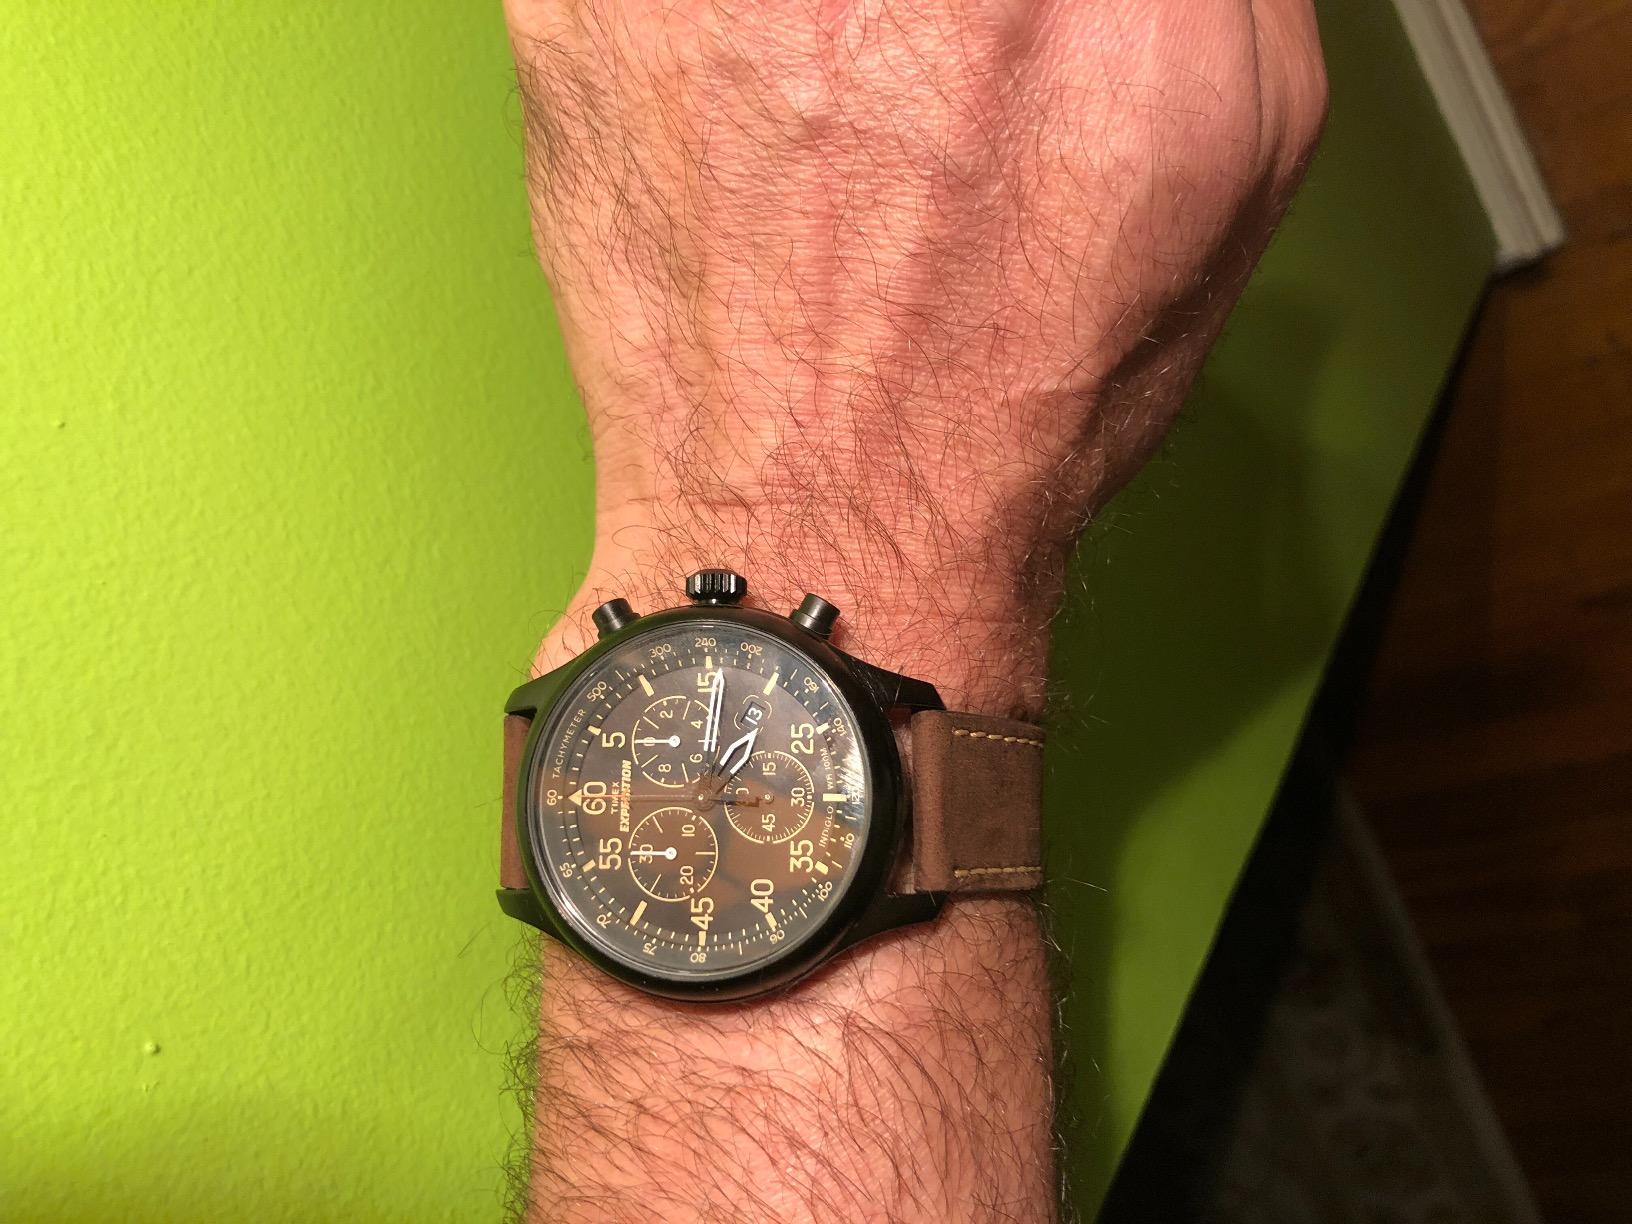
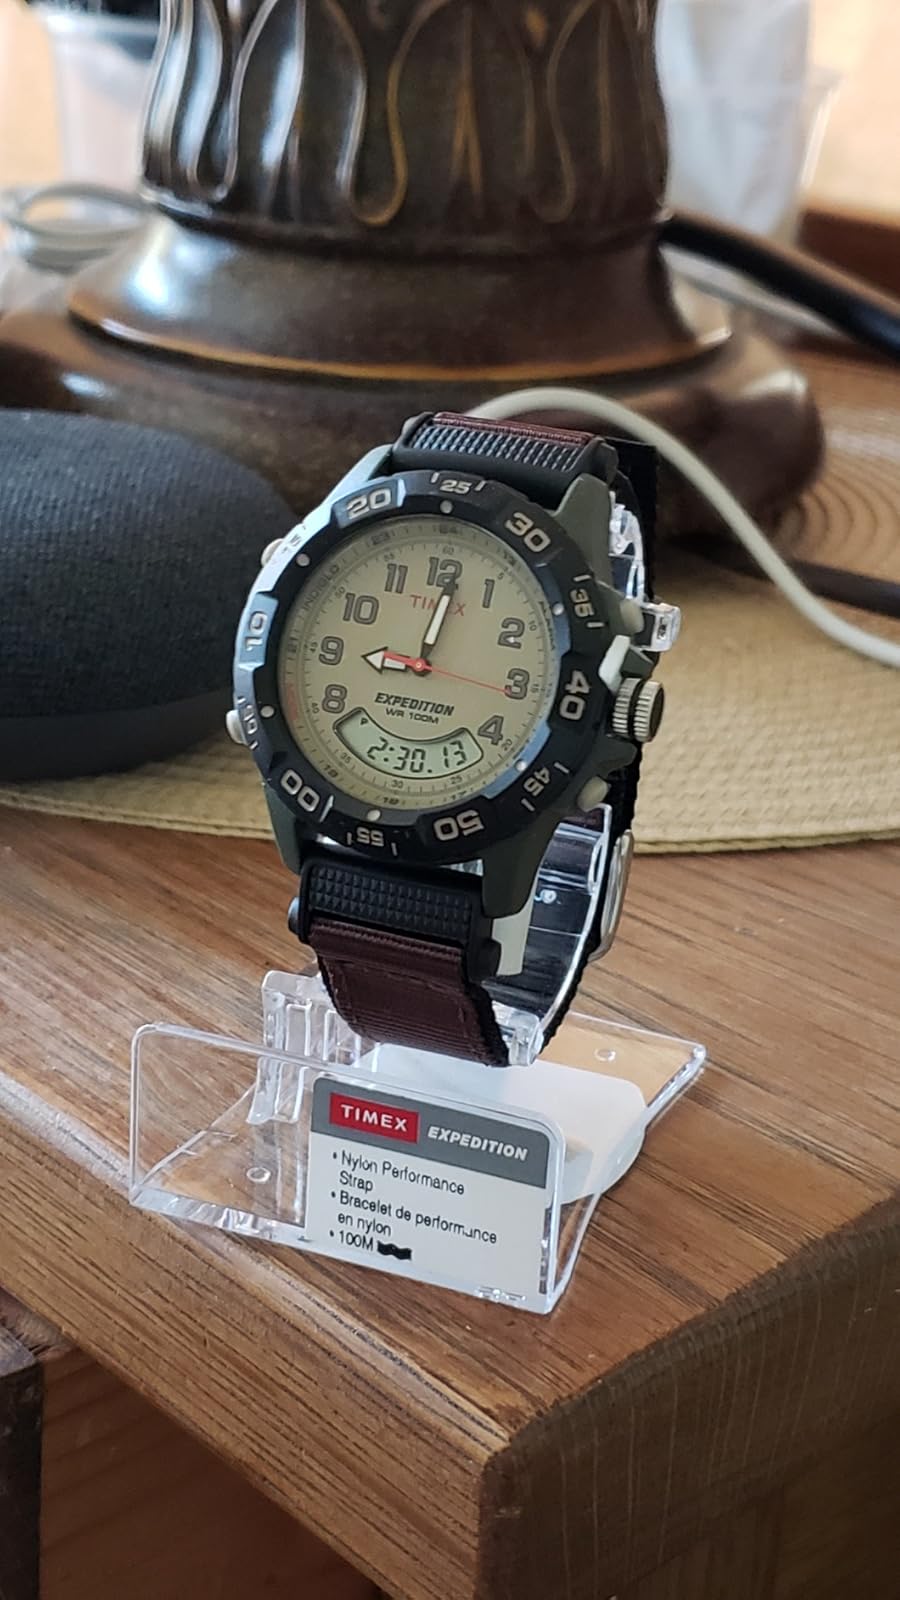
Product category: accessories_watch
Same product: no